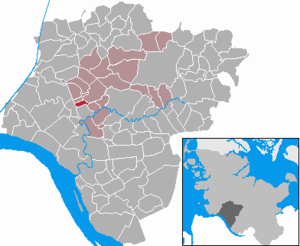
Bekdorf
Kort
Bekdorf er en by og kommune i det nordlige Tyskland, beliggende i Amt Itzehoe-Land under Kreis Steinburg. Kreis Steinburg ligger i den sydvestlige del af delstaten Slesvig-Holsten.